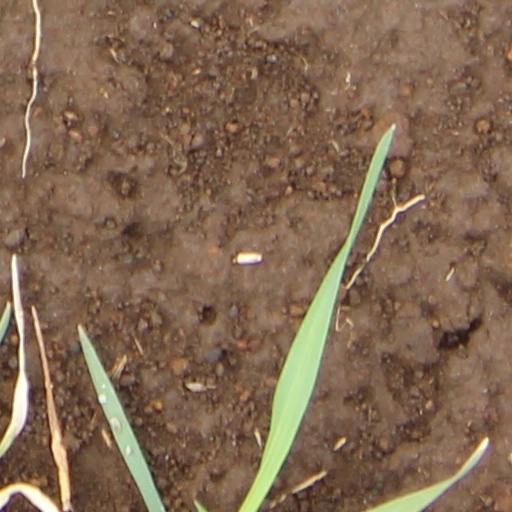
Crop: wheat